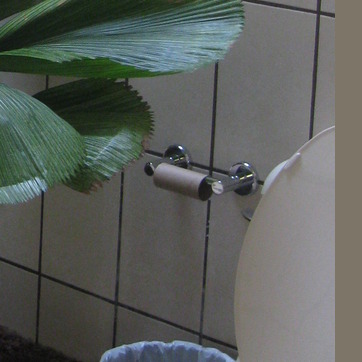
Material: paper